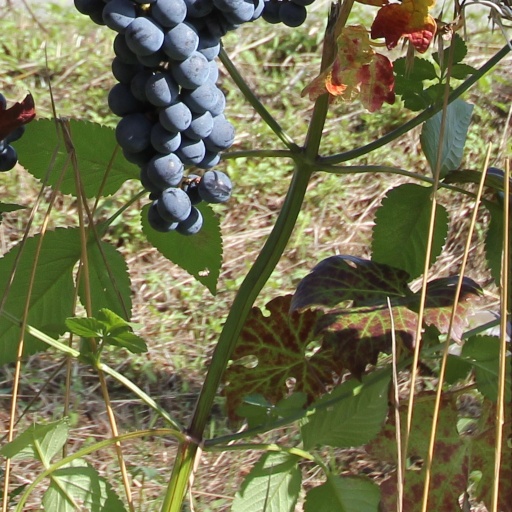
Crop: grape